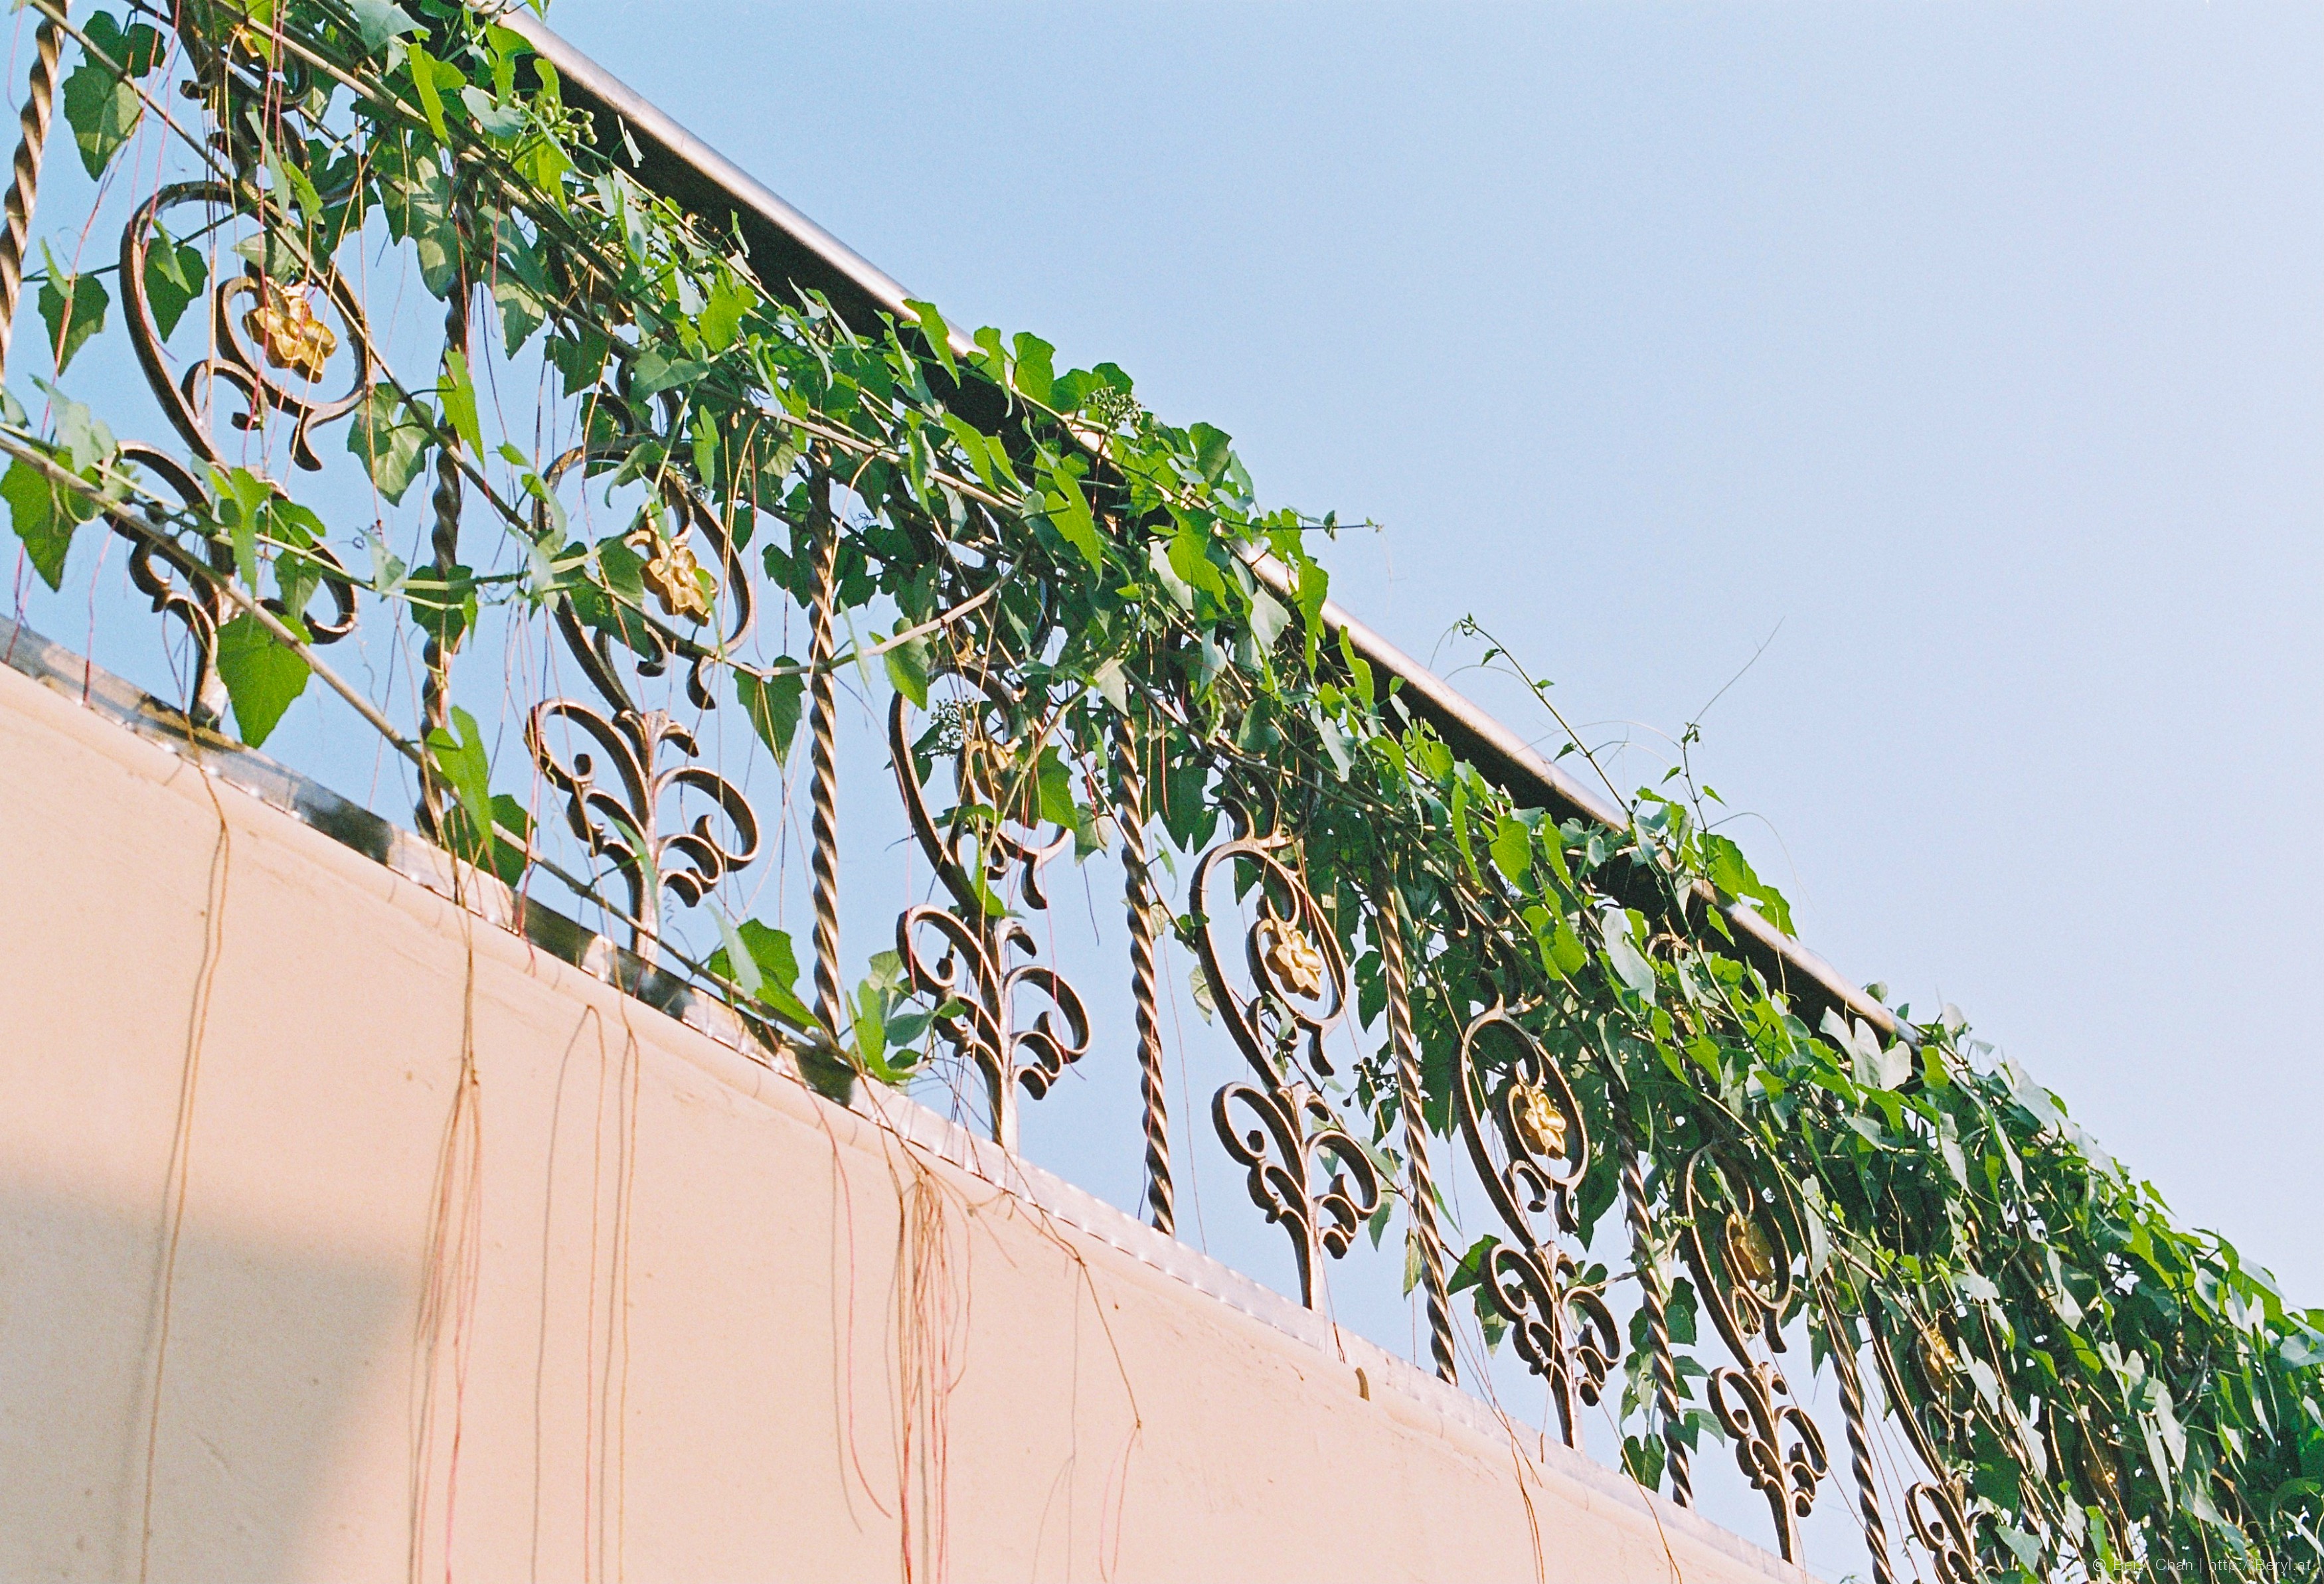
landscape, tree, grass, branch, fence, plant, sky, vintage, leaf, flower, wall, film, fujifilm, green, crop, color, nikon, agriculture, flora, greenery, sunny, stilllife, shrub, backlit, nikonfm2, 135, documentary, superia200, fujifilmsuperia200, grass family, outdoor structure, home fencing